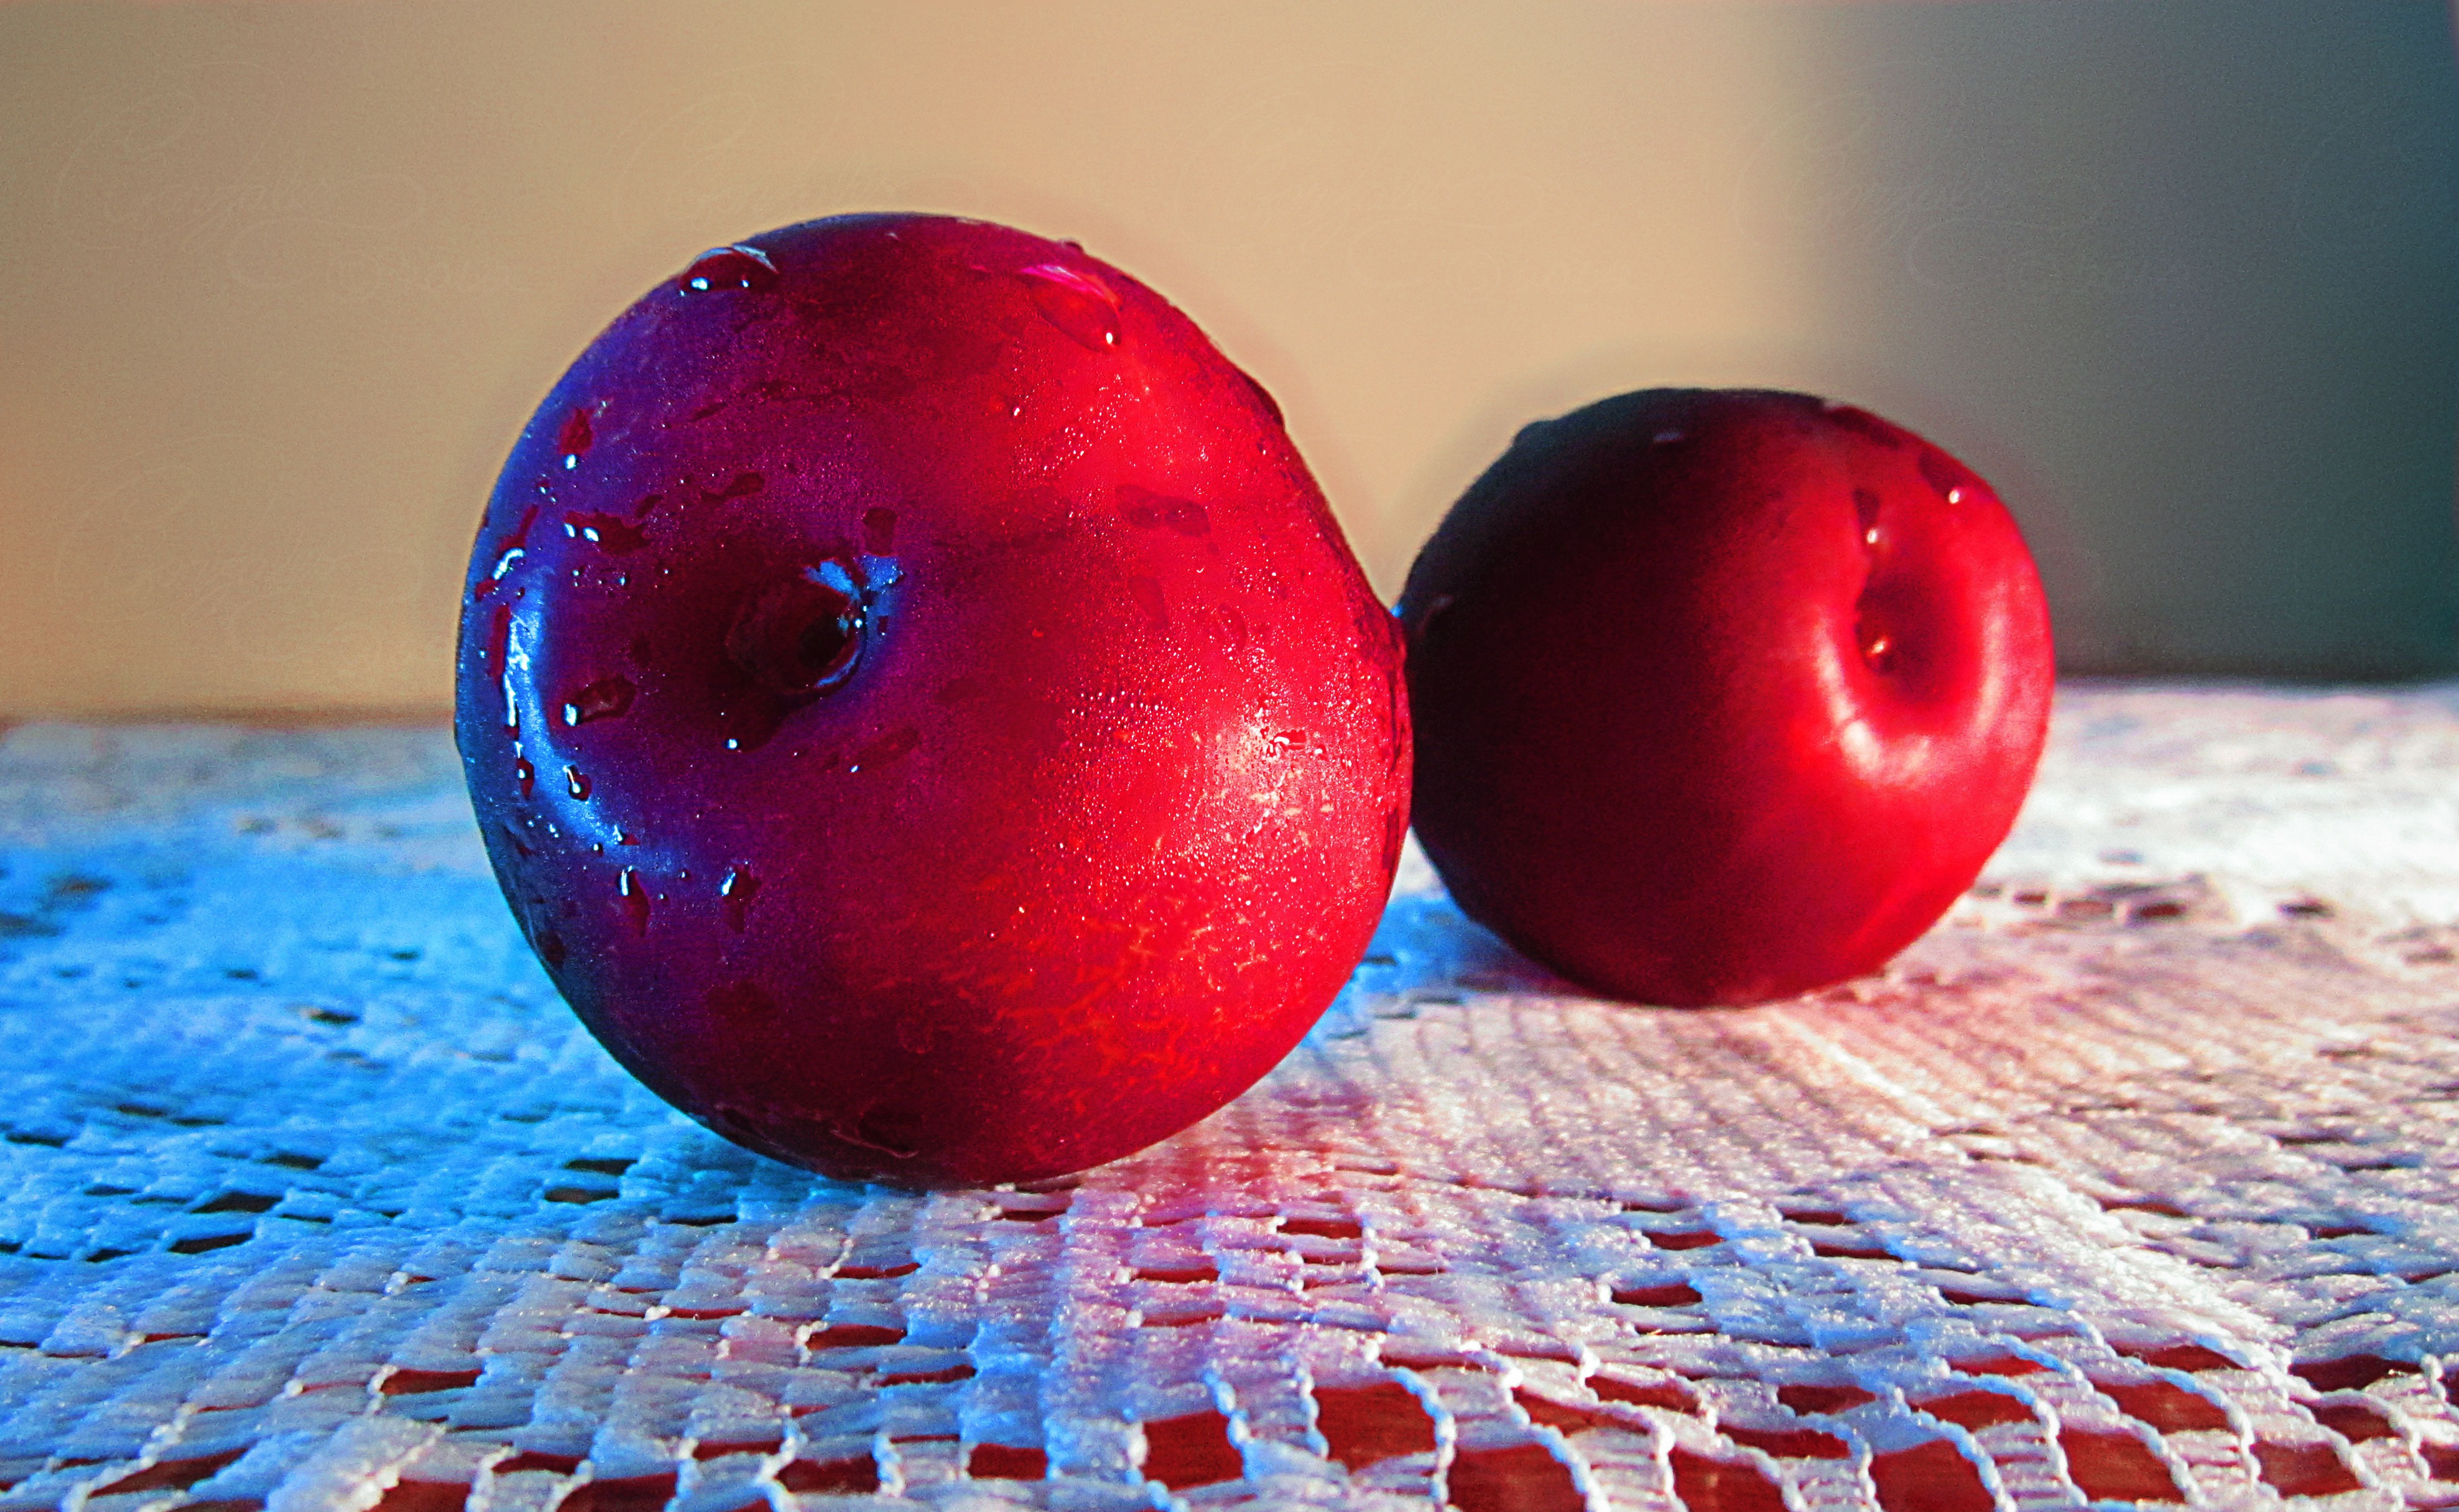
apple, table, plant, fruit, sweet, flower, purple, food, red, produce, color, blue, cloth, lighting, still life, painting, arrangement, close up, plum, fruits, shape, plums, cherry, macro photography, flowering plant, rose family, cherry plum, still life photography, land plant